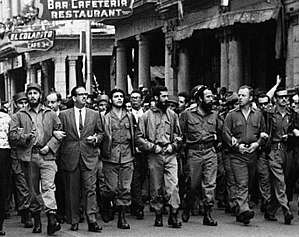
Cubanske revolution
Fidel Castro (til venstre) og Ché Guevara (i midten) ledede en mindemarch i Havana den 5. maj 1960 for ofrene for eksplosionen på fragtskibet La Coubre.
Den cubanske revolution var et væbnet oprør udført af Fidel Castros 26. juli-bevægelse og dets allierede mod den cubanske diktator Fulgencio Batistas regime. Revolutionen begyndte i juli 1953 og sluttede med at Batista blev afsat 1. januar 1959, hvor hans regime blev erstattet af Castros diktatur. Castros regering blev reformeret i 1965 i henhold til den kommunistiske linje, og blev til det som i dag er Cubas Kommunistiske Parti.